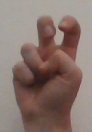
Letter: toot